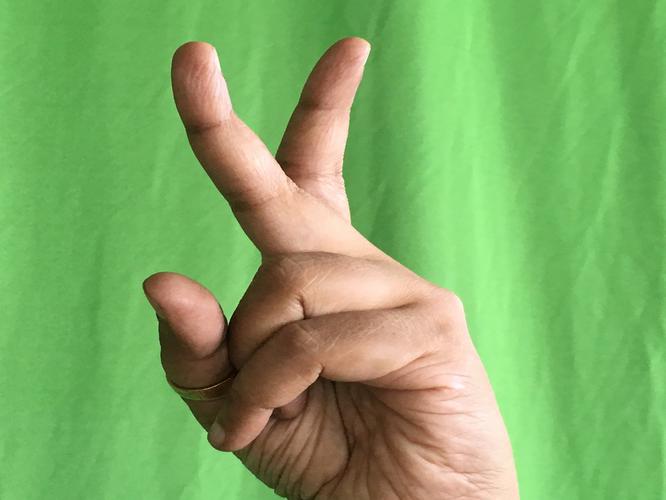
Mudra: Katrimukha
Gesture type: single_hand